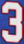
Number: 3